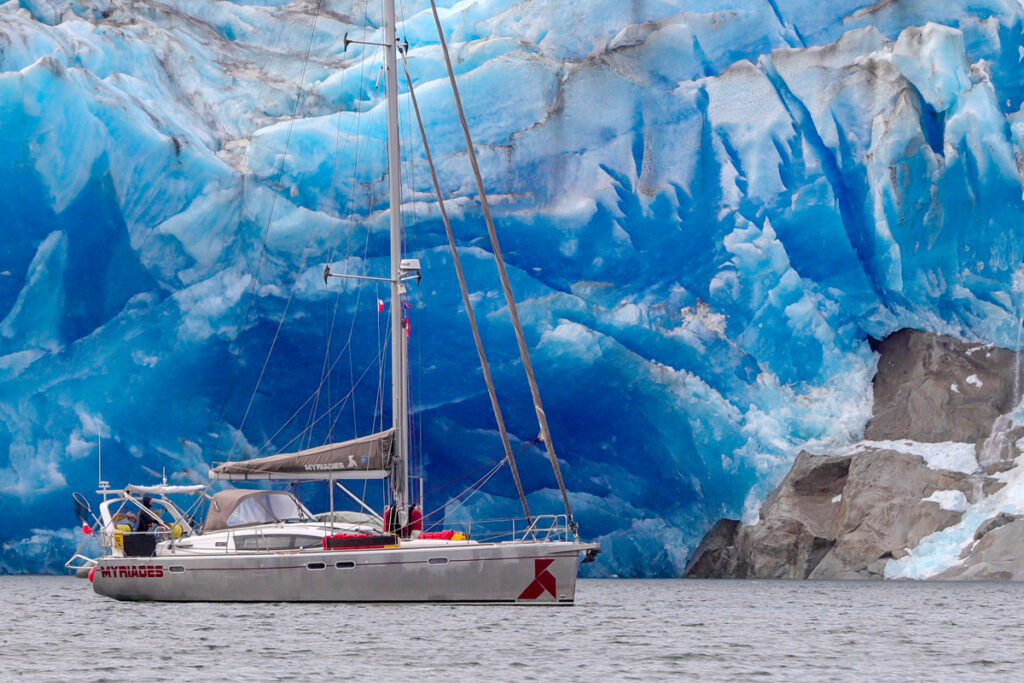
Vehicle type: Ships